Célia Aymonier

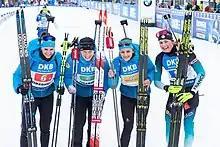
Simon / Bescond / Aymonier / Braisaz finishing 3rd at Oberhof on 11th January 2020

All results are sourced from the International Ski Federation (FIS).